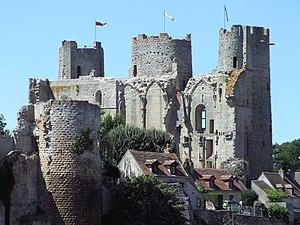
Château de Bourbon-l'Archambault
Cet article recense une partie des monuments historiques de l'Allier, en France.
Mathieu de Bourbon dit le Grand Bâtard de Bourbon, né, probablement, vers 1462 dans le Forez et mort en 1505 au château de Chambéon, est un bâtard princier et un militaire français de la fin du Moyen Âge et du début de la Renaissance qui servit sous les rois Charles VIII et Louis XII. Seigneur de Bouthéon et baron de la Roche-en-Régnier, il fut également gouverneur et amiral de Guyenne, maréchal et sénéchal du Bourbonnais et peut-être gouverneur de Picardie.